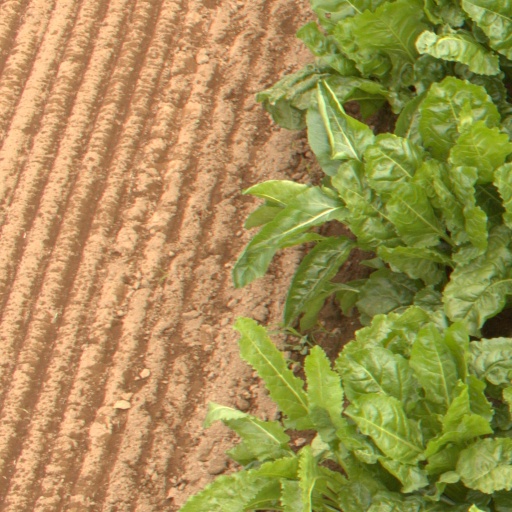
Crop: sugar beet